Epic in Miami

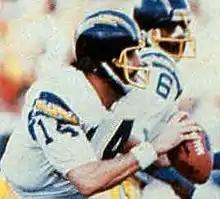
Dan Fouts helped San Diego edge Miami by setting several postseason passing records during the game.

The game featured many new records by players of both teams. By the time it was over Miami and San Diego had set playoff records for the most points scored by both teams (79), most total yards by both teams (1,036), and most passing yards by both teams (809).